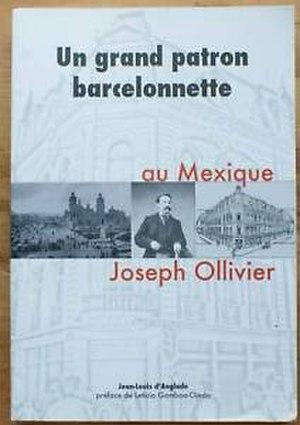
texte
Le grand magasin A la Ciudad de Mexico est lancée le 10 juillet 1888 par Alexandre Ollivier et Joseph Albert en Argentine au 205 de la Calle Florida à Buenos Aires.